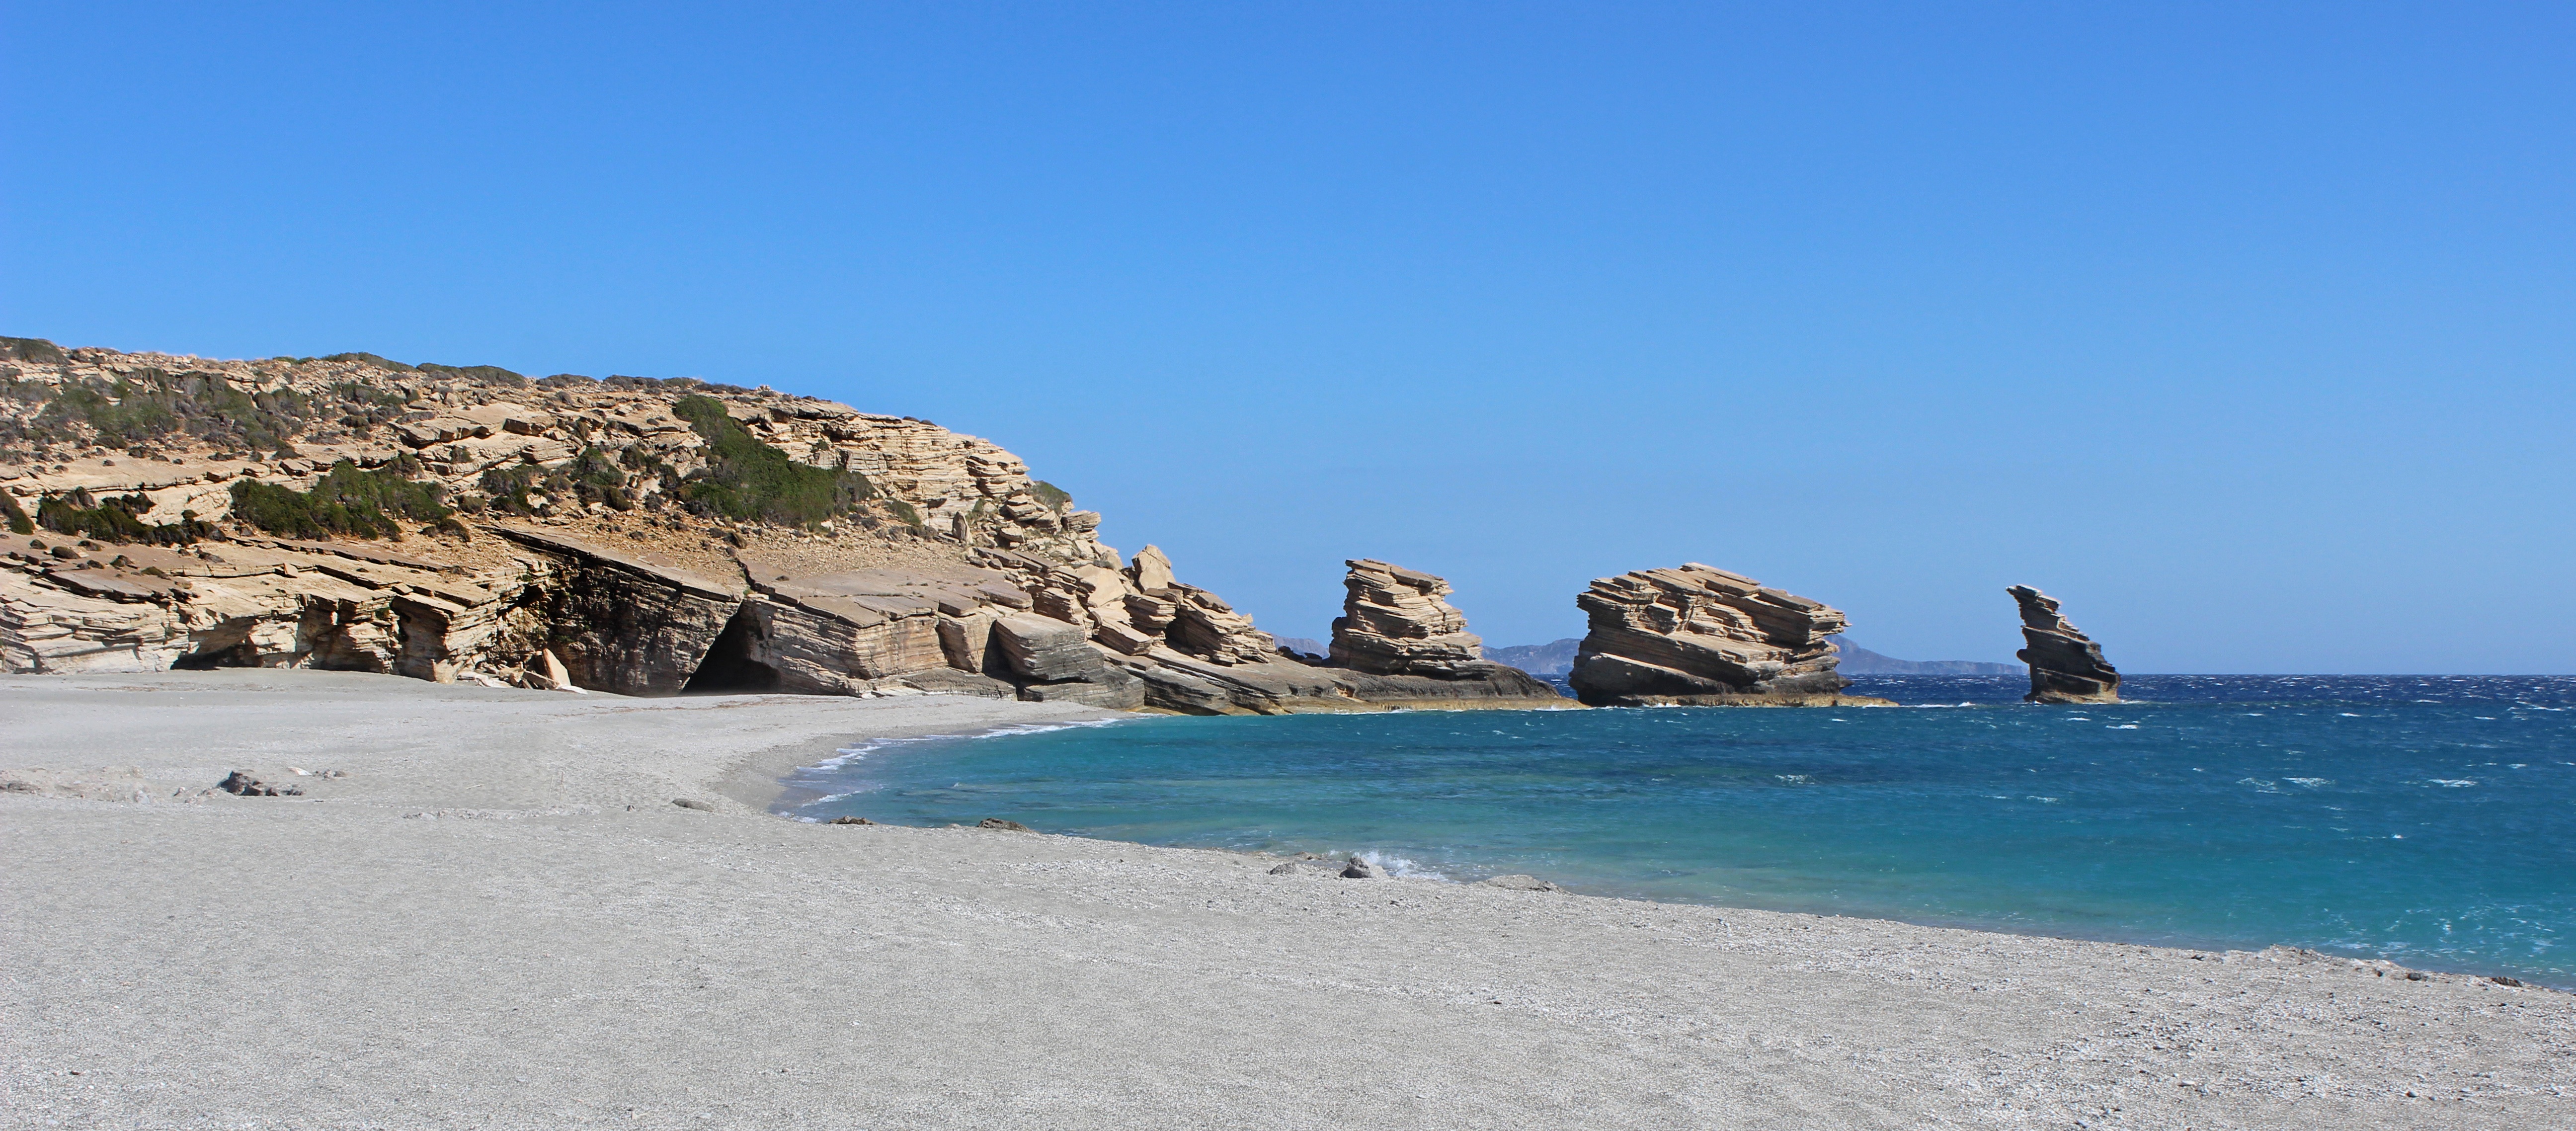
beach, sea, coast, sand, rock, ocean, shore, vacation, cliff, cove, bay, terrain, body of water, greece, cape, crete, islet, landform, geographical feature, trio petra